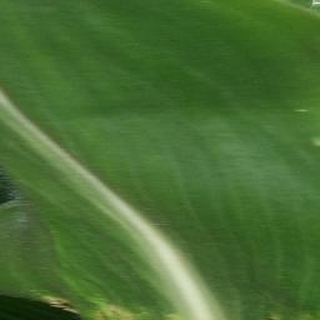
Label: healthy_corn